Devonport, New Zealand

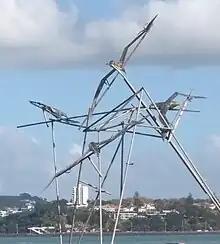
Flight Support for Albatross (sculpture in Auckland, New Zealand)

The first ferry services to Auckland city began in the 1840s. These were open sailing cutters operated by local seamen running passengers to the foot of Queen Street, Auckland's main road. In 1860 the first paddlesteamer ferries began operation. These were in turn replaced by double-ended, screw-driven ferries in 1904. Both passenger and vehicle ferries operated on the Devonport run until the opening of the Auckland Harbour Bridge in 1959. Immediately after the opening of the bridge, passenger ferry services to other North Shore destinations (such as Northcote and Birkenhead) were cancelled, as were all vehicular ferries. The Devonport passenger ferry was retained on a much reduced timetable. The majority of the ferries were scrapped, only a handful being retained until being replaced by more modern vessels. The last of the old-style double-ended ferries, the diesel-engined "Kestrel" (built in 1905), was retired from the commuter run in 1988 and was then operated for cruises and sightseeing.